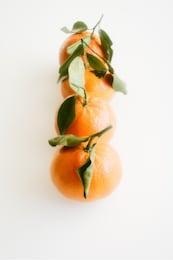
Label: mandarine